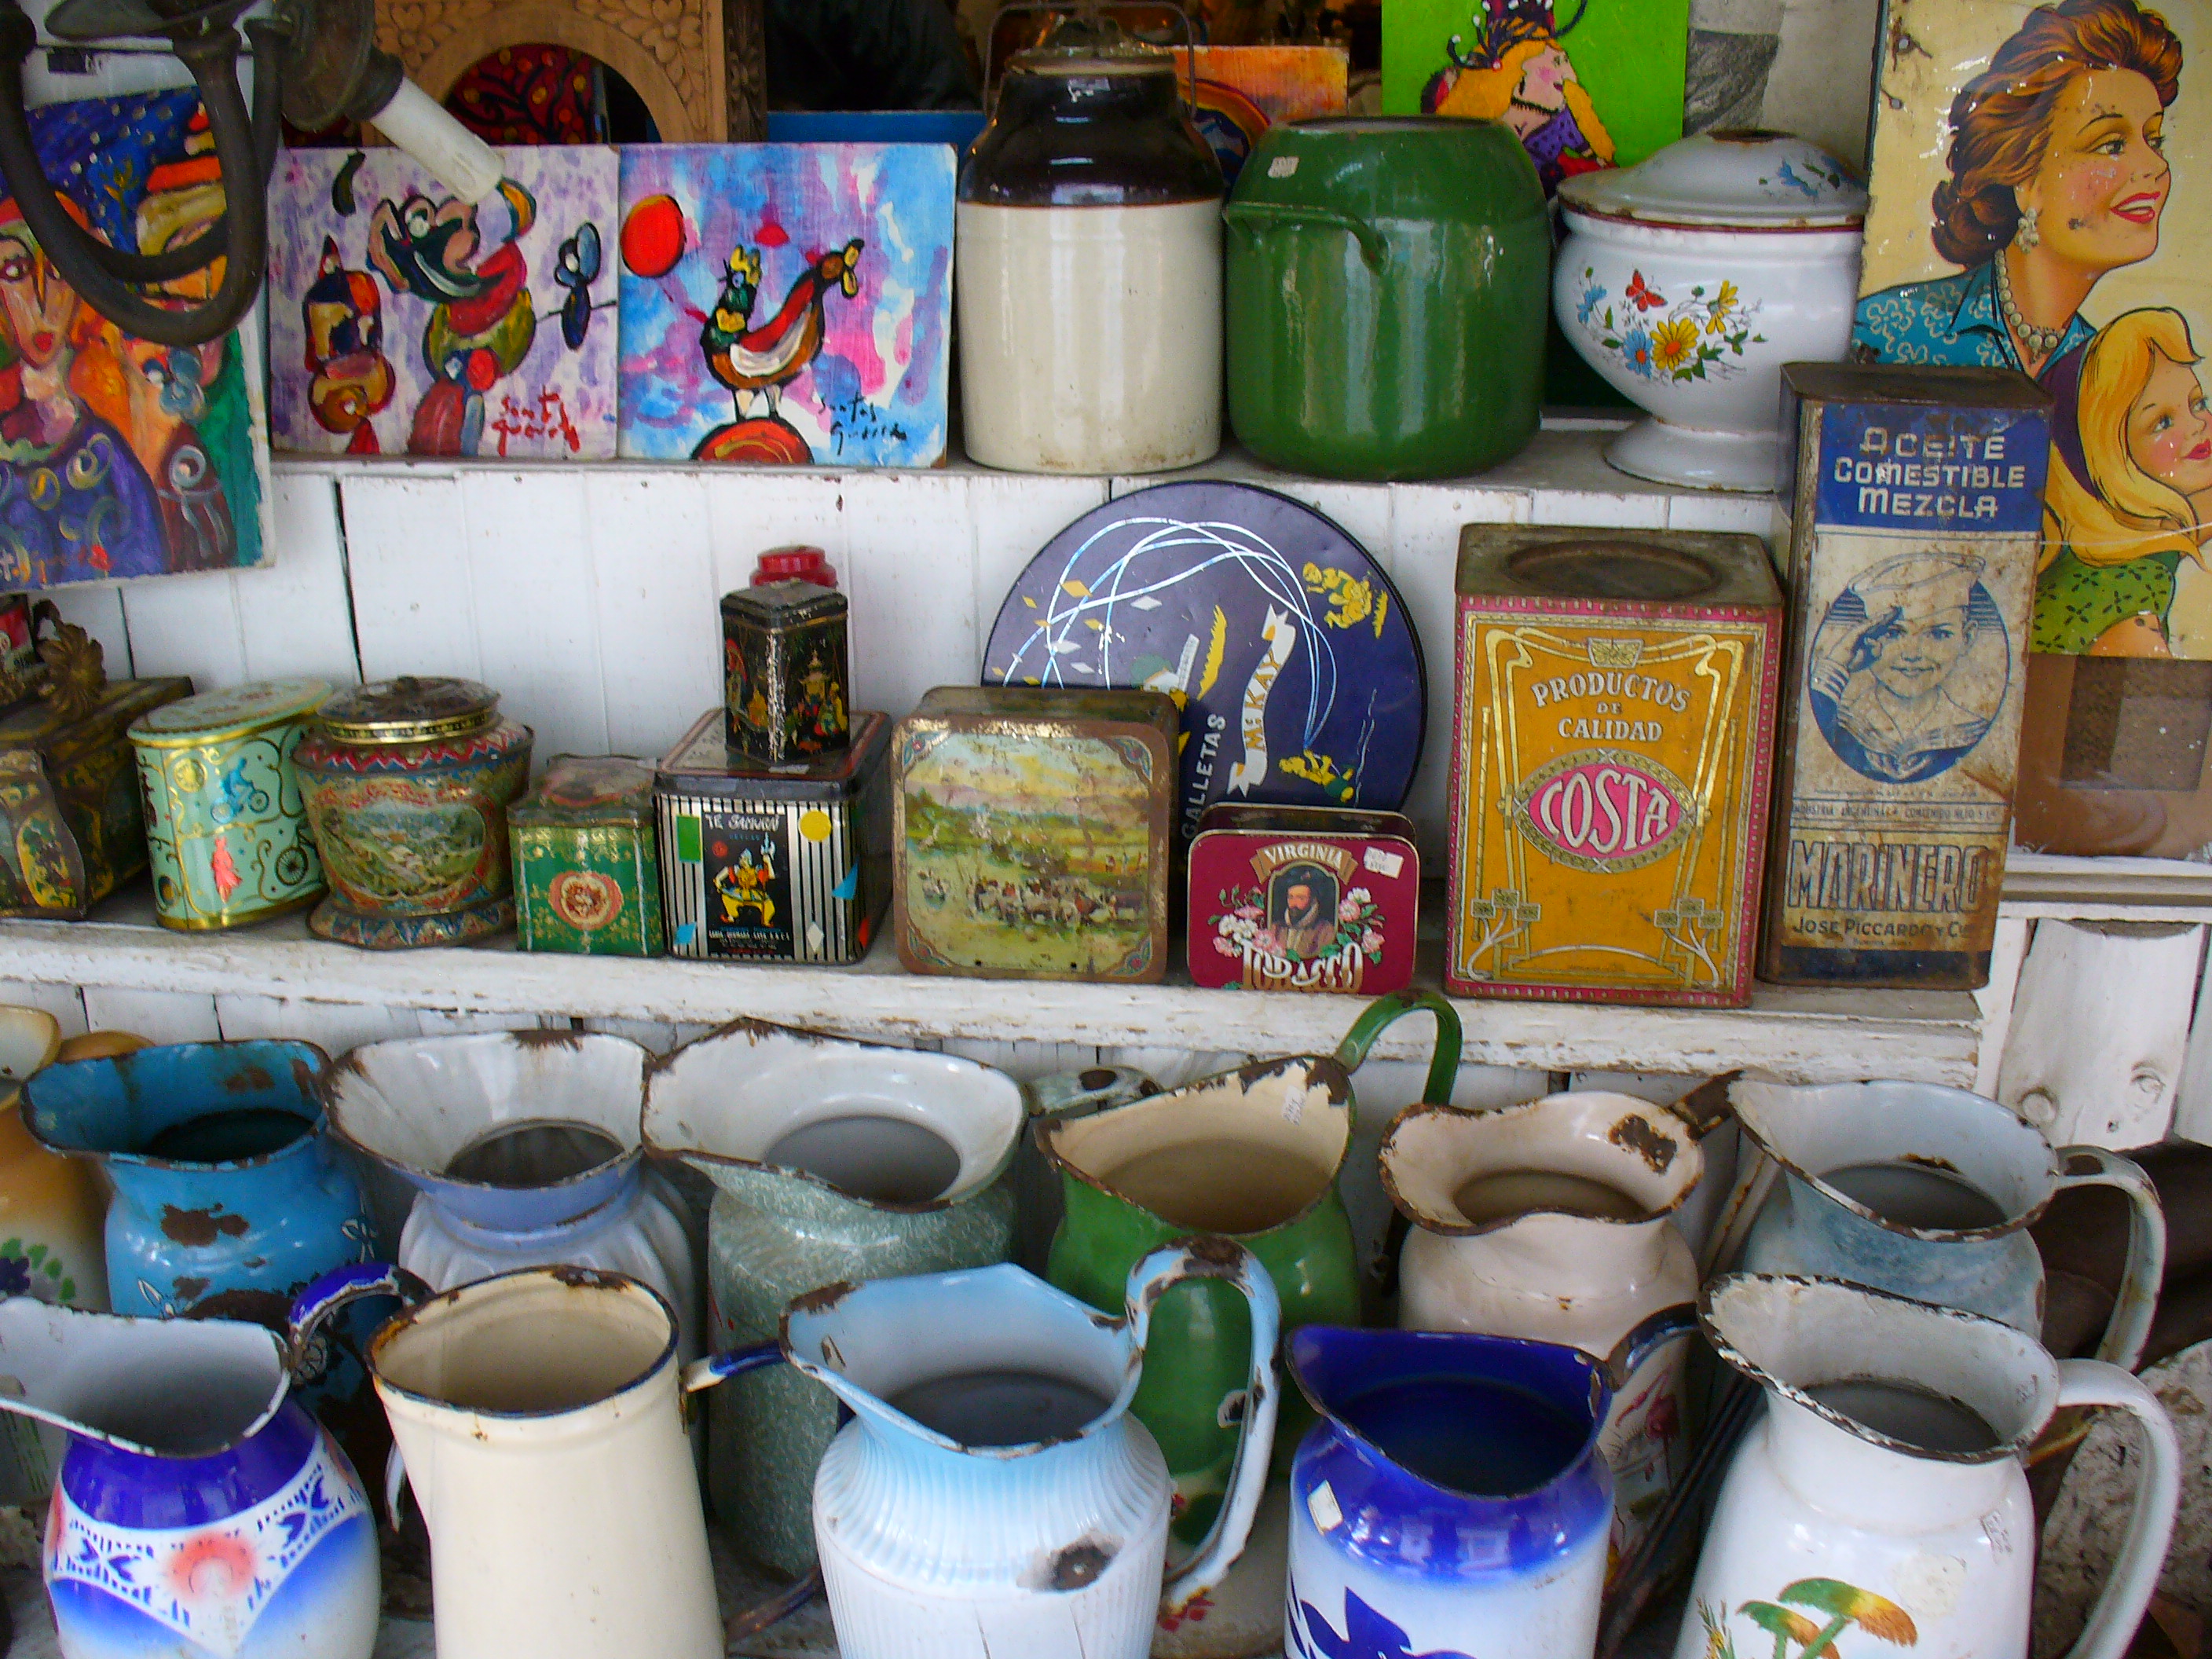
vintage, old, city, vendor, bazaar, market, chile, public space, waste, jugs, santiago, pueblitolosdominicos, tins, jarras, human settlement